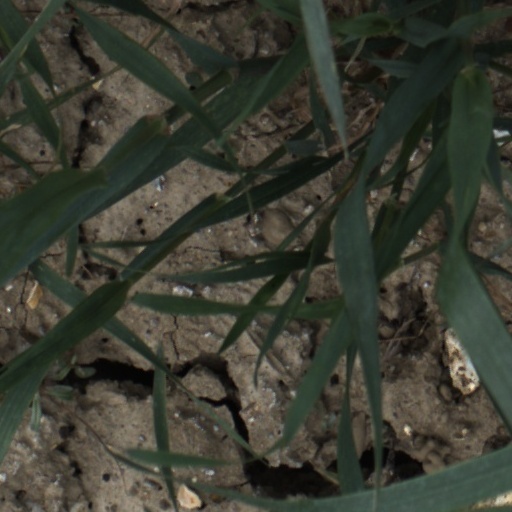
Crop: wheat